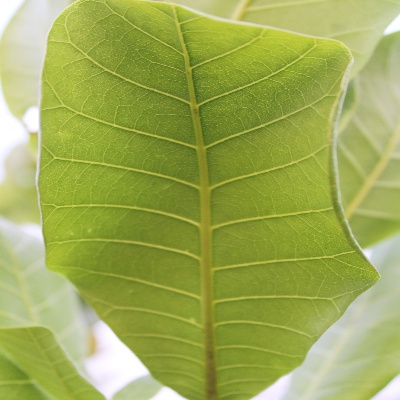
Crop: Cashew
Condition: healthy